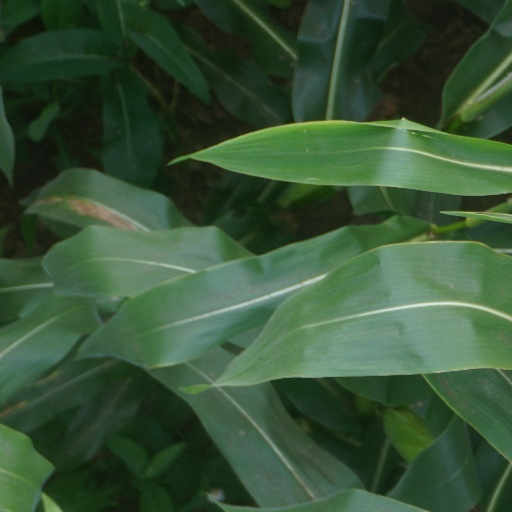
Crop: maize; corn